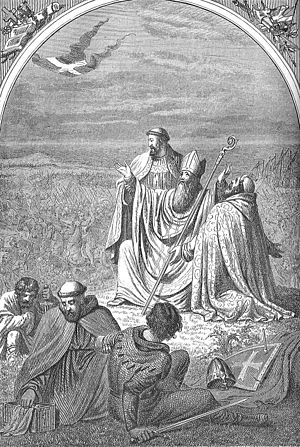
Anders Sunesen
1800-tals fremstilling af Anders Sunesen i Slaget ved Lyndanisse
Anders Sunesen under da:Slaget ved Lyndanisse
Anders Sunesen, ærkebiskop, skolastiker og digter hørte til